Tečić

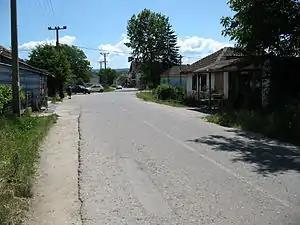

Tečić (Serbian Cyrillic: Течић) is a village in Central Serbia (Šumadija), in the municipality of Rekovac (Region of Levač), lying at , at the elevation of 210 m. According to the 2002 census, the village had 660 citizens.